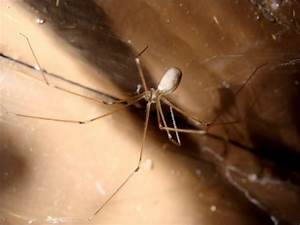
Label: spider